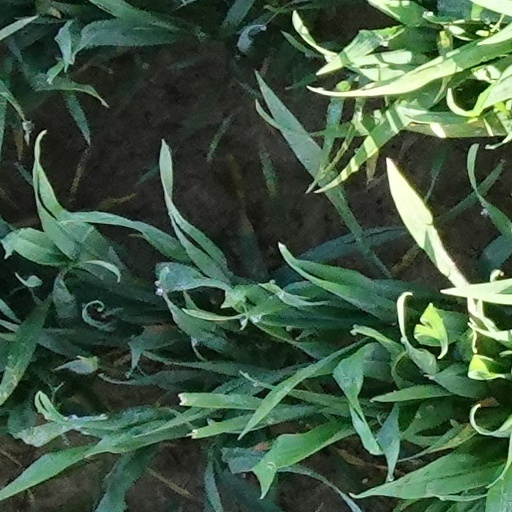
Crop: wheat